Rababi

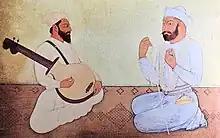
Guru Nanak (right) and Bhai Mardana (left) with rabab, c.1740 painting

Rababi (Gurmukhi: ਰਬਾਬੀ) is a term used to refer to a player of the rabab instrument.